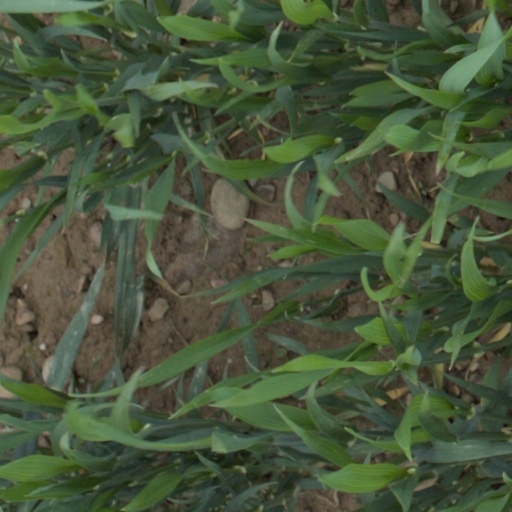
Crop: wheat